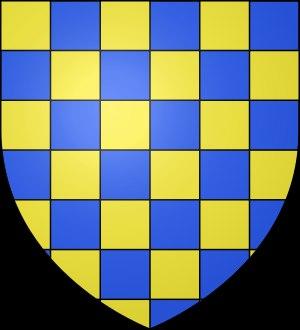
Les comtes de Vermandois antérieurs à Herbert Iᵉʳ sont mal connus.
La Picardie est une ancienne région administrative française, créée par décret du 2 juin 1960, regroupant les départements de l'Aisne, de l'Oise et de la Somme, dont le chef-lieu était Amiens. Dans le cadre de la réforme territoriale de 2015, la région Picardie a fusionné avec la région Nord-Pas-de-Calais, le 1ᵉʳ janvier 2016. Le nom de la nouvelle région ainsi formée est Hauts-de-France, après avoir été provisoirement Nord-Pas-de-Calais-Picardie.